Freddie Bartholomew

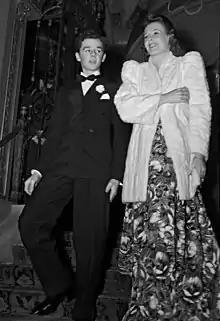
Bartholomew with Wendy Barrie (1940)

In 1939, Universal re-teamed him for the third and fourth times with Jackie Cooper in "The Spirit of Culver" and "Two Bright Boys". For RKO distribution, he performed in "Swiss Family Robinson" and "Tom Brown's School Days" in 1940. And as World War II deepened, Columbia had him star in three military-related films: "Naval Academy" (1941), "Cadets on Parade" (1942), and "Junior Army" (1942).